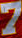
Number: 7